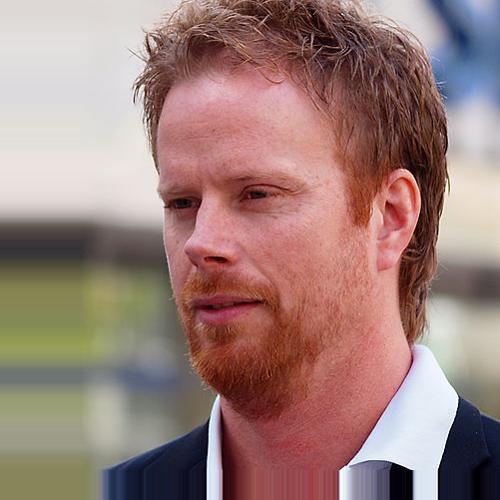
Age: 36